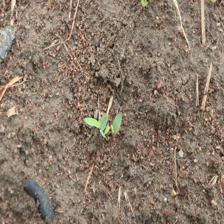
Label: Sorghum